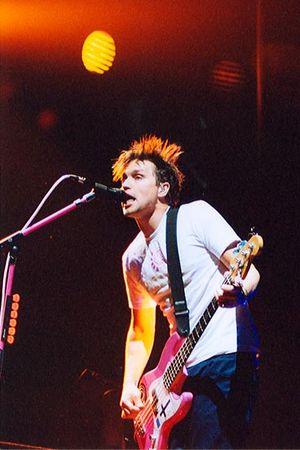
Blink-182, également stylisé blink-182, est un groupe de pop punk américain, originaire de Poway, en Californie. Formé en 1992, le groupe se compose du chanteur et guitariste Matt Skiba, du chanteur et bassiste Mark Hoppus et du batteur Travis Barker.